Environment of Cuba

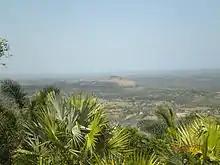
Matanzas

Cuba had a 2018 Forest Landscape Integrity Index mean score of 5.4/10, ranking it 102nd globally out of 172 countries.